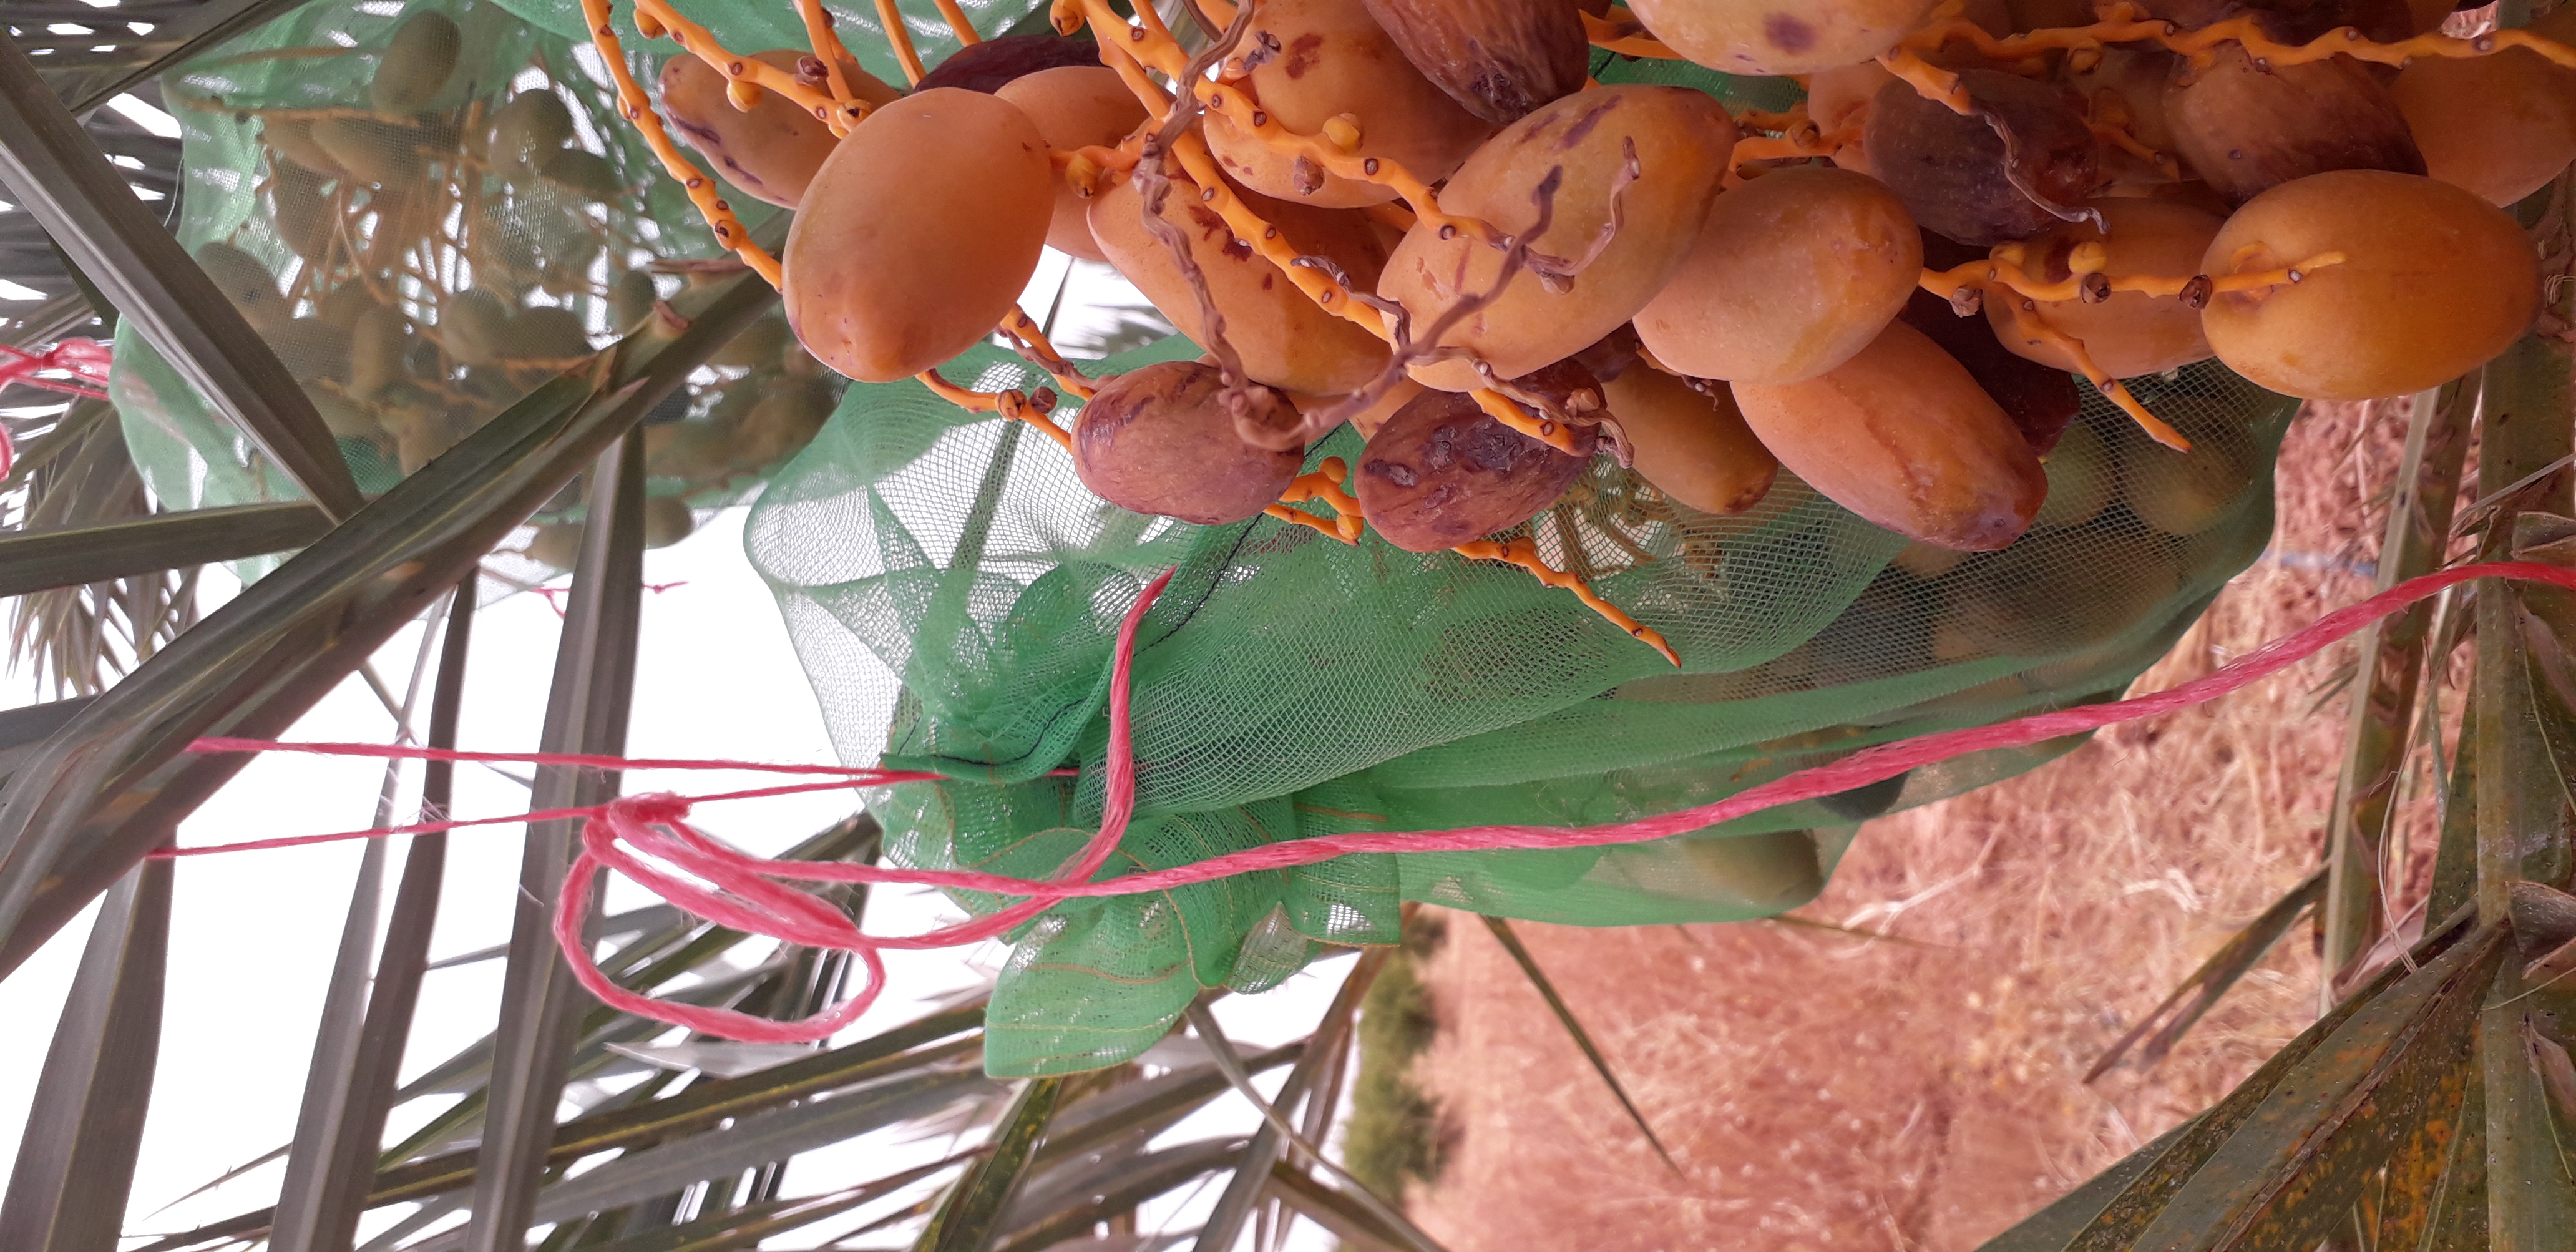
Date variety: Boumajhoul